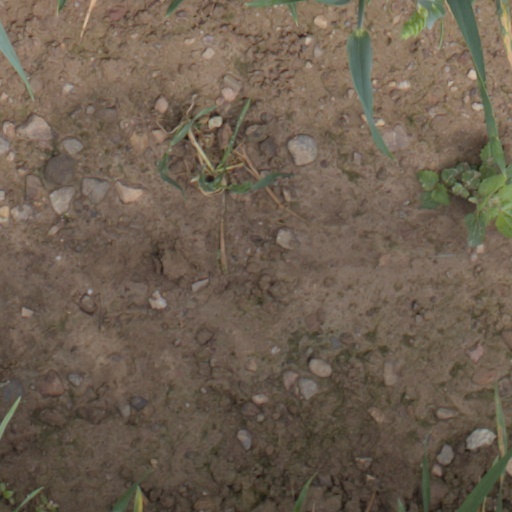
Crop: wheat